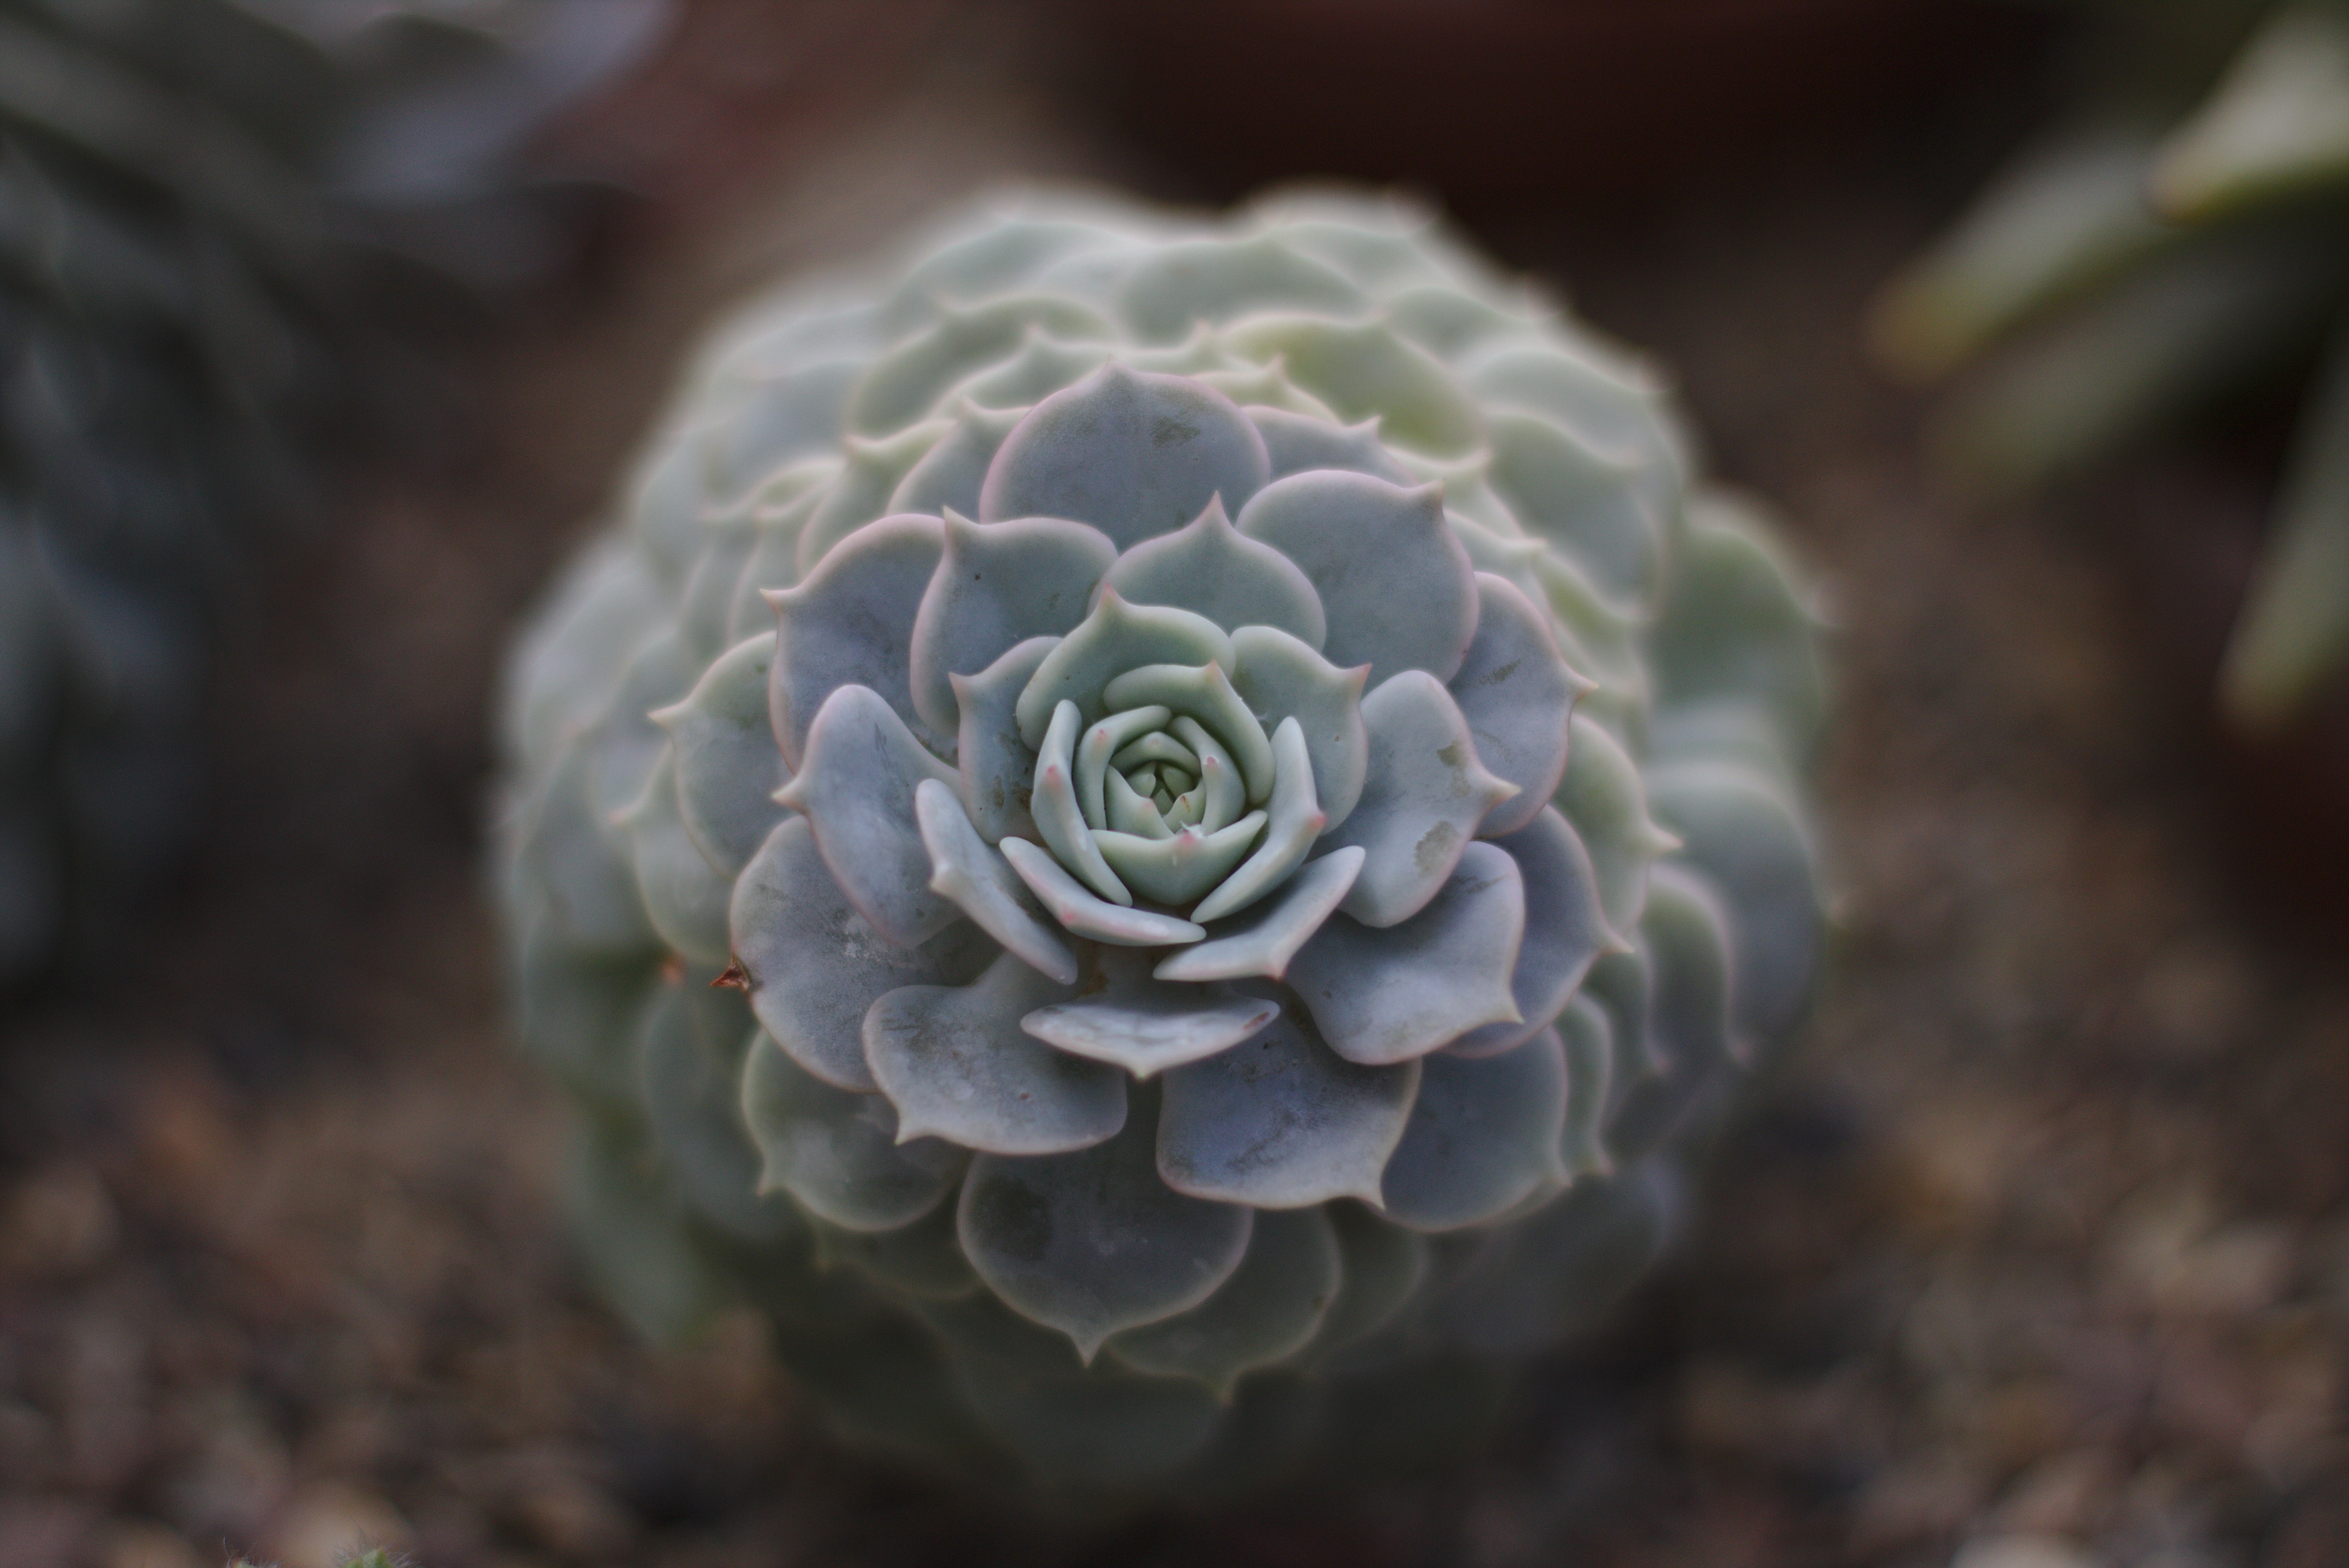
nature, blossom, cactus, bokeh, plant, leaf, flower, petal, bloom, summer, environment, green, macro, botany, garden, close, flora, close up, background, botanical garden, casting, macro photography, flowering plant, land plant